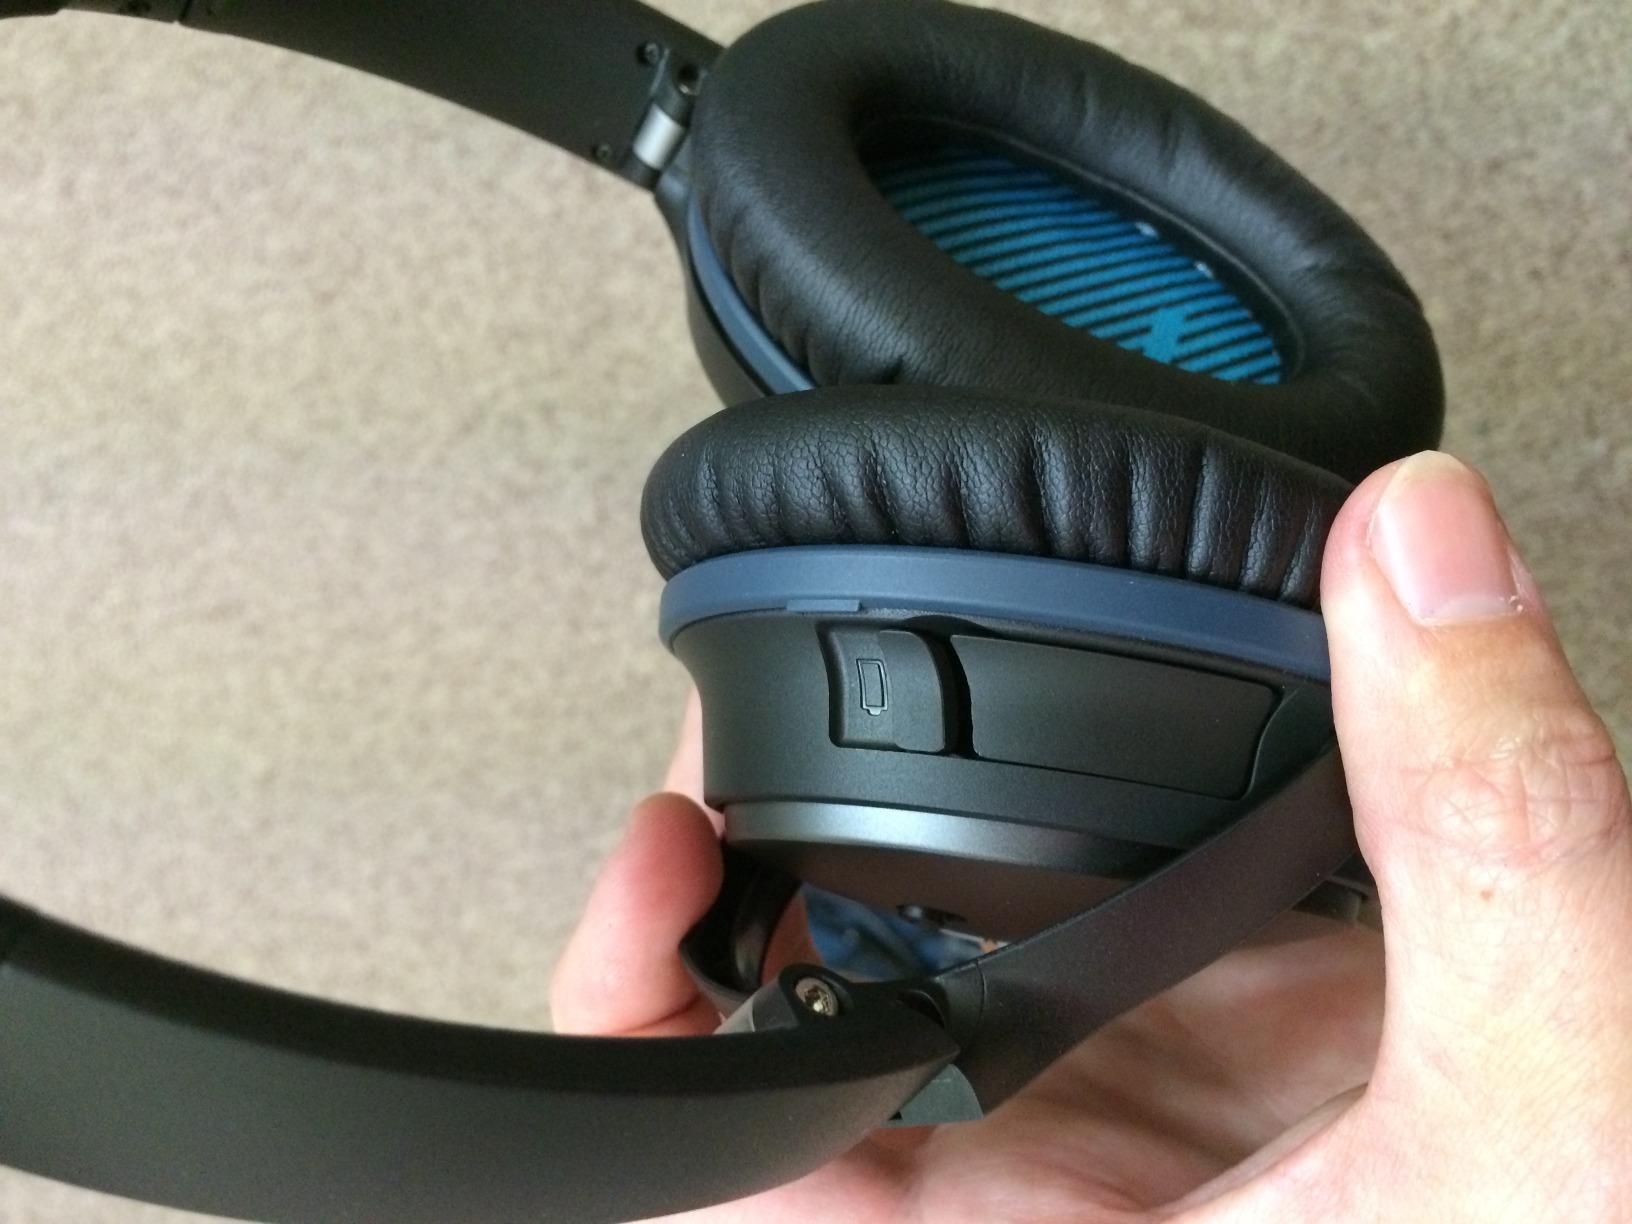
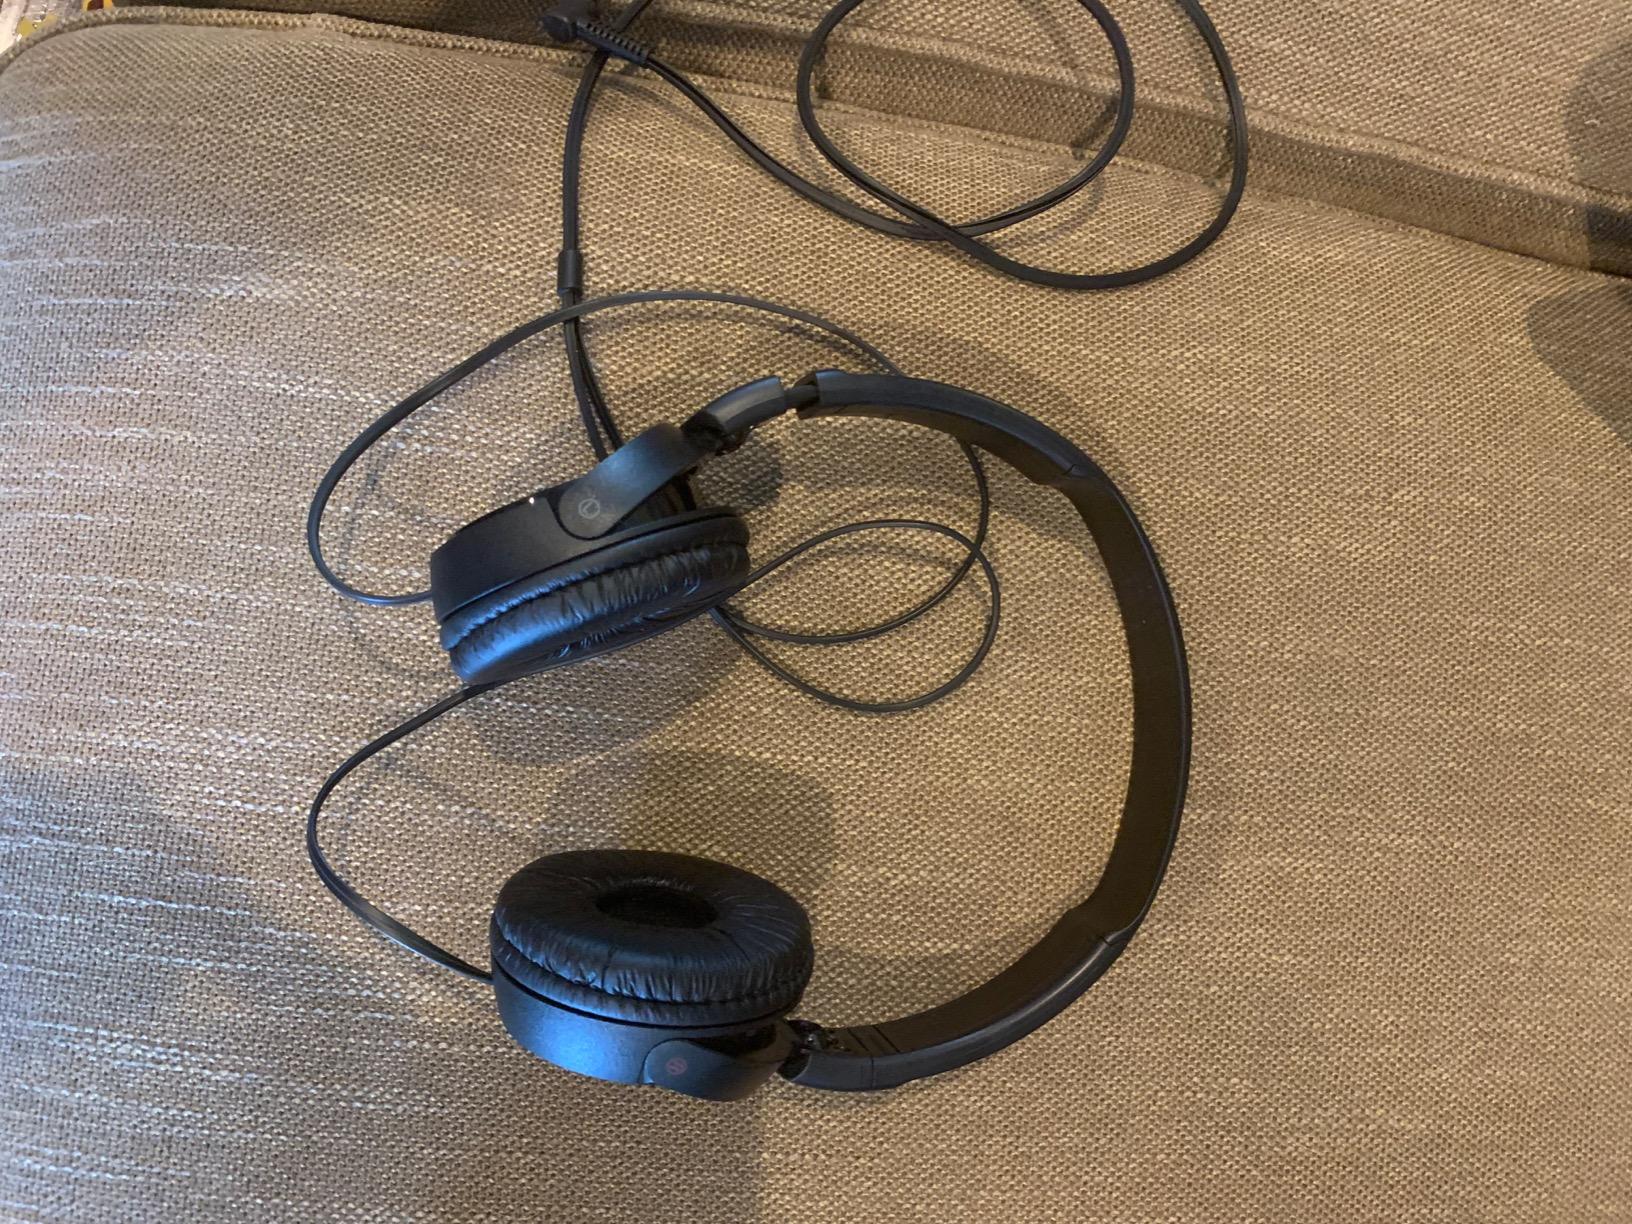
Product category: headphones
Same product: no